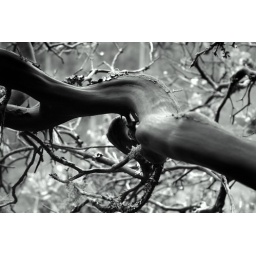
hiking in the fog and mist, it was a black and white kind of day